The Age of Innocence (1993 film)

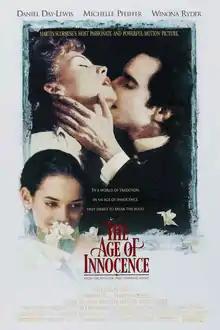
Theatrical release poster

The Age of Innocence is a 1993 American historical romantic drama film directed by Martin Scorsese. The screenplay was adapted from Edith Wharton's 1920 novel of the same name by Scorsese and Jay Cocks. The film stars Daniel Day-Lewis, Michelle Pfeiffer, Winona Ryder, and Miriam Margolyes, and was released by Columbia Pictures. It tells the story of Newland Archer (Day-Lewis), a wealthy New York society attorney who finds himself caught between two women, the conformist May Welland (Ryder) and the unconventional Countess Ellen Olenska (Pfeiffer).